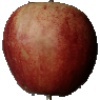
Label: Apple Red 3